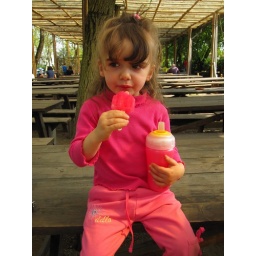
Little girl in pink